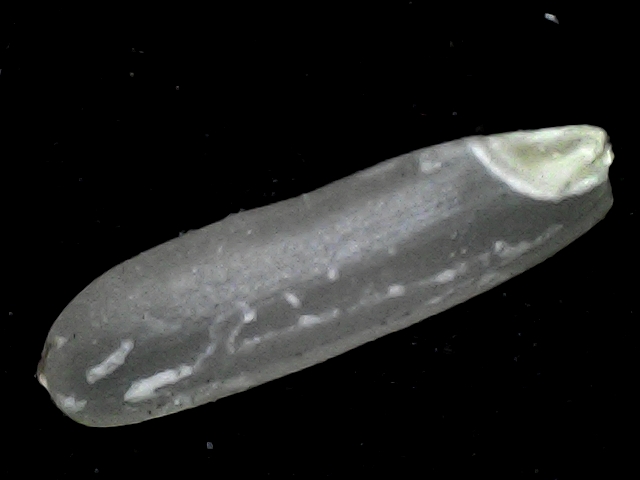
Rice variety: BD87